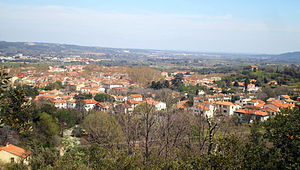
Céret
Céret er en by og kommune i departementet Pyrénées-Orientales i Sydfrankrig.